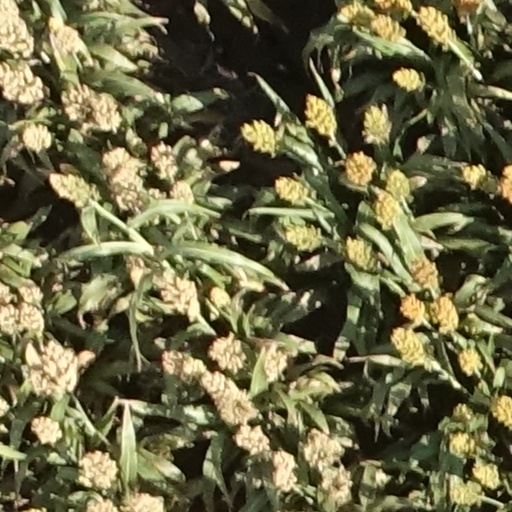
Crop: sorghum